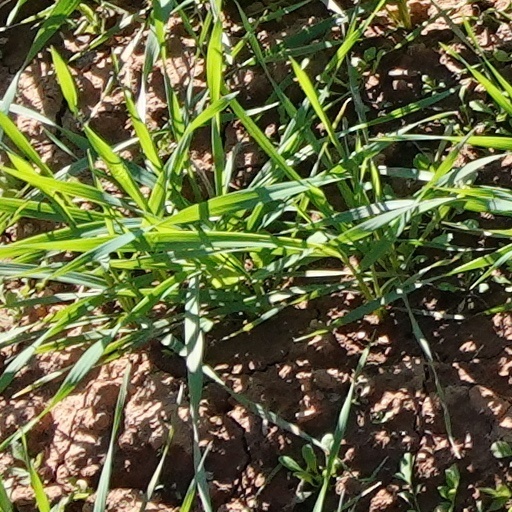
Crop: wheat